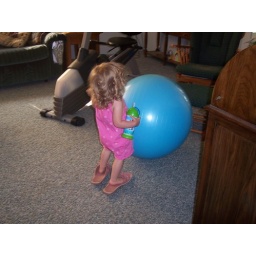
Fascinated by Gramma's big blue exercise ball